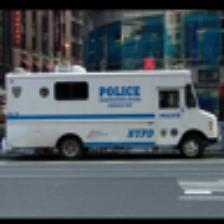
Label: NonHuman